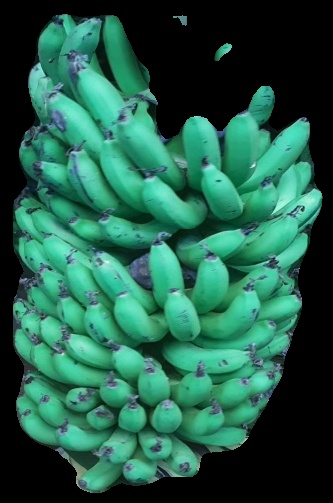
Variety: pachbale
Grade: grade1